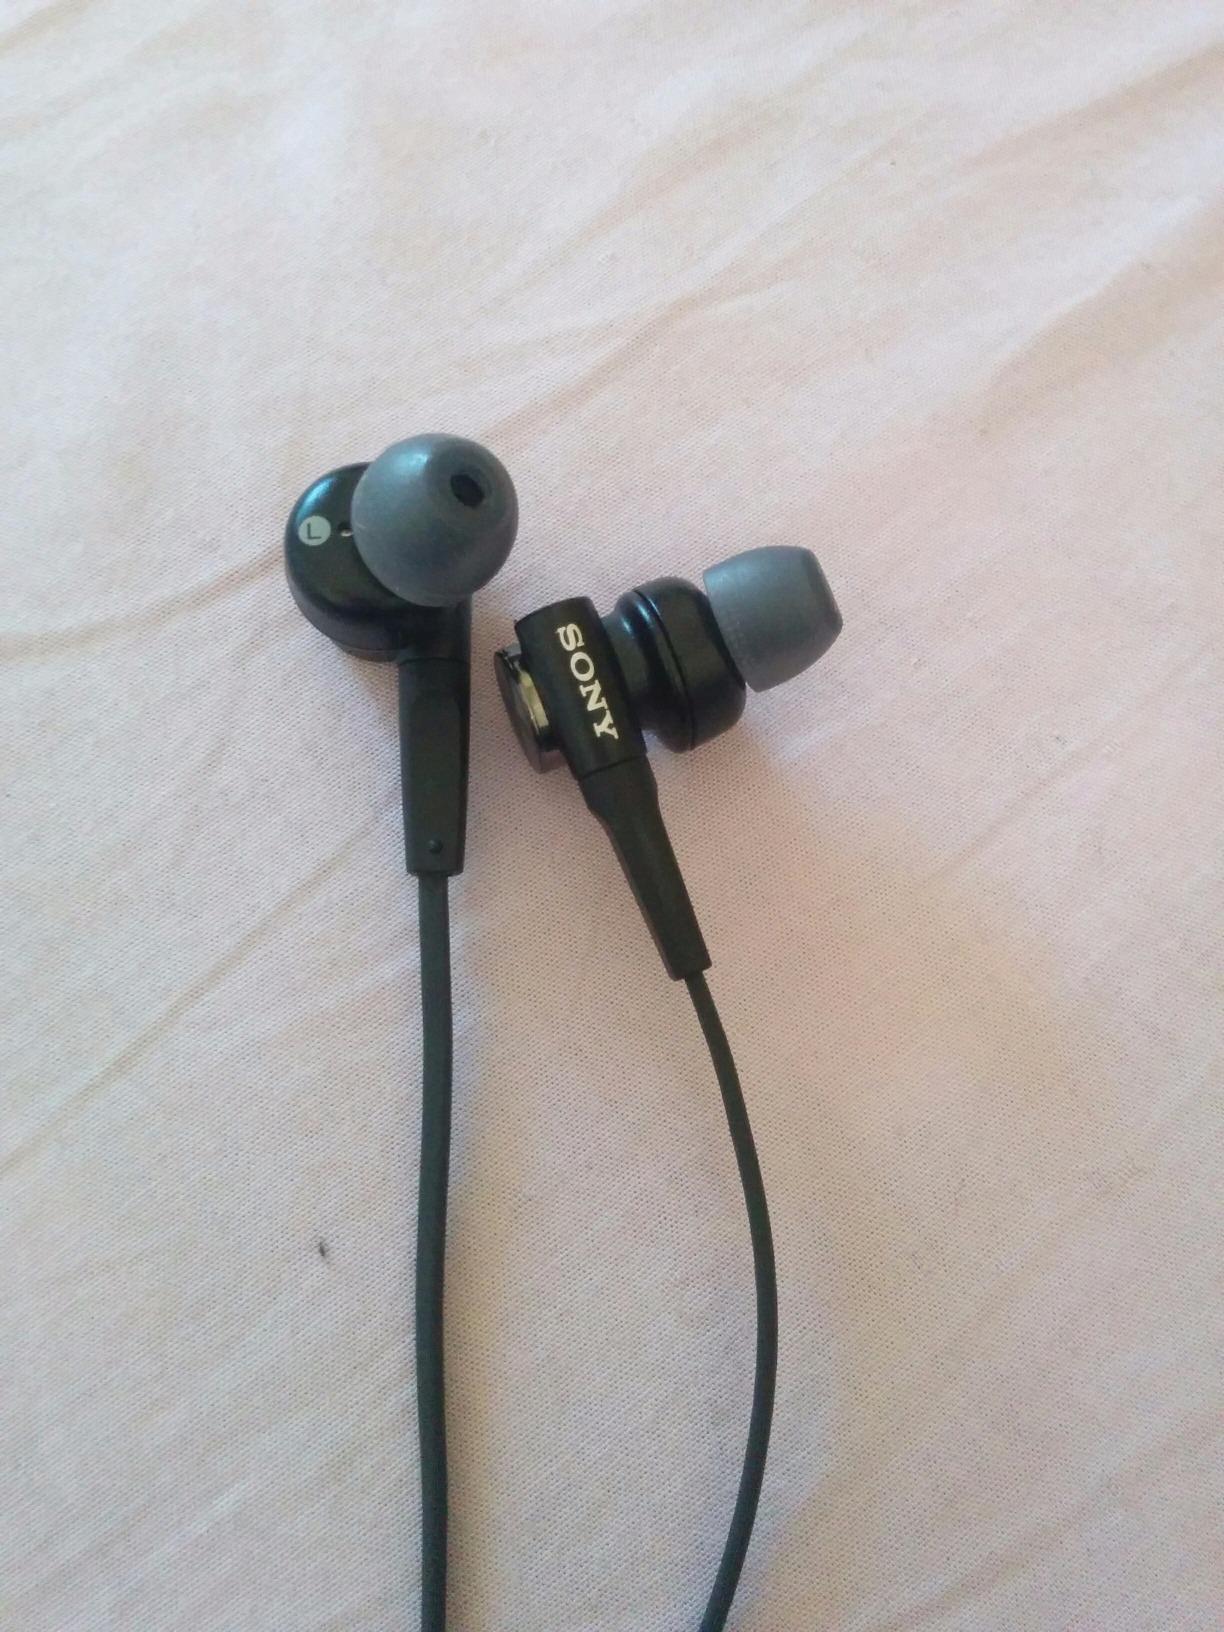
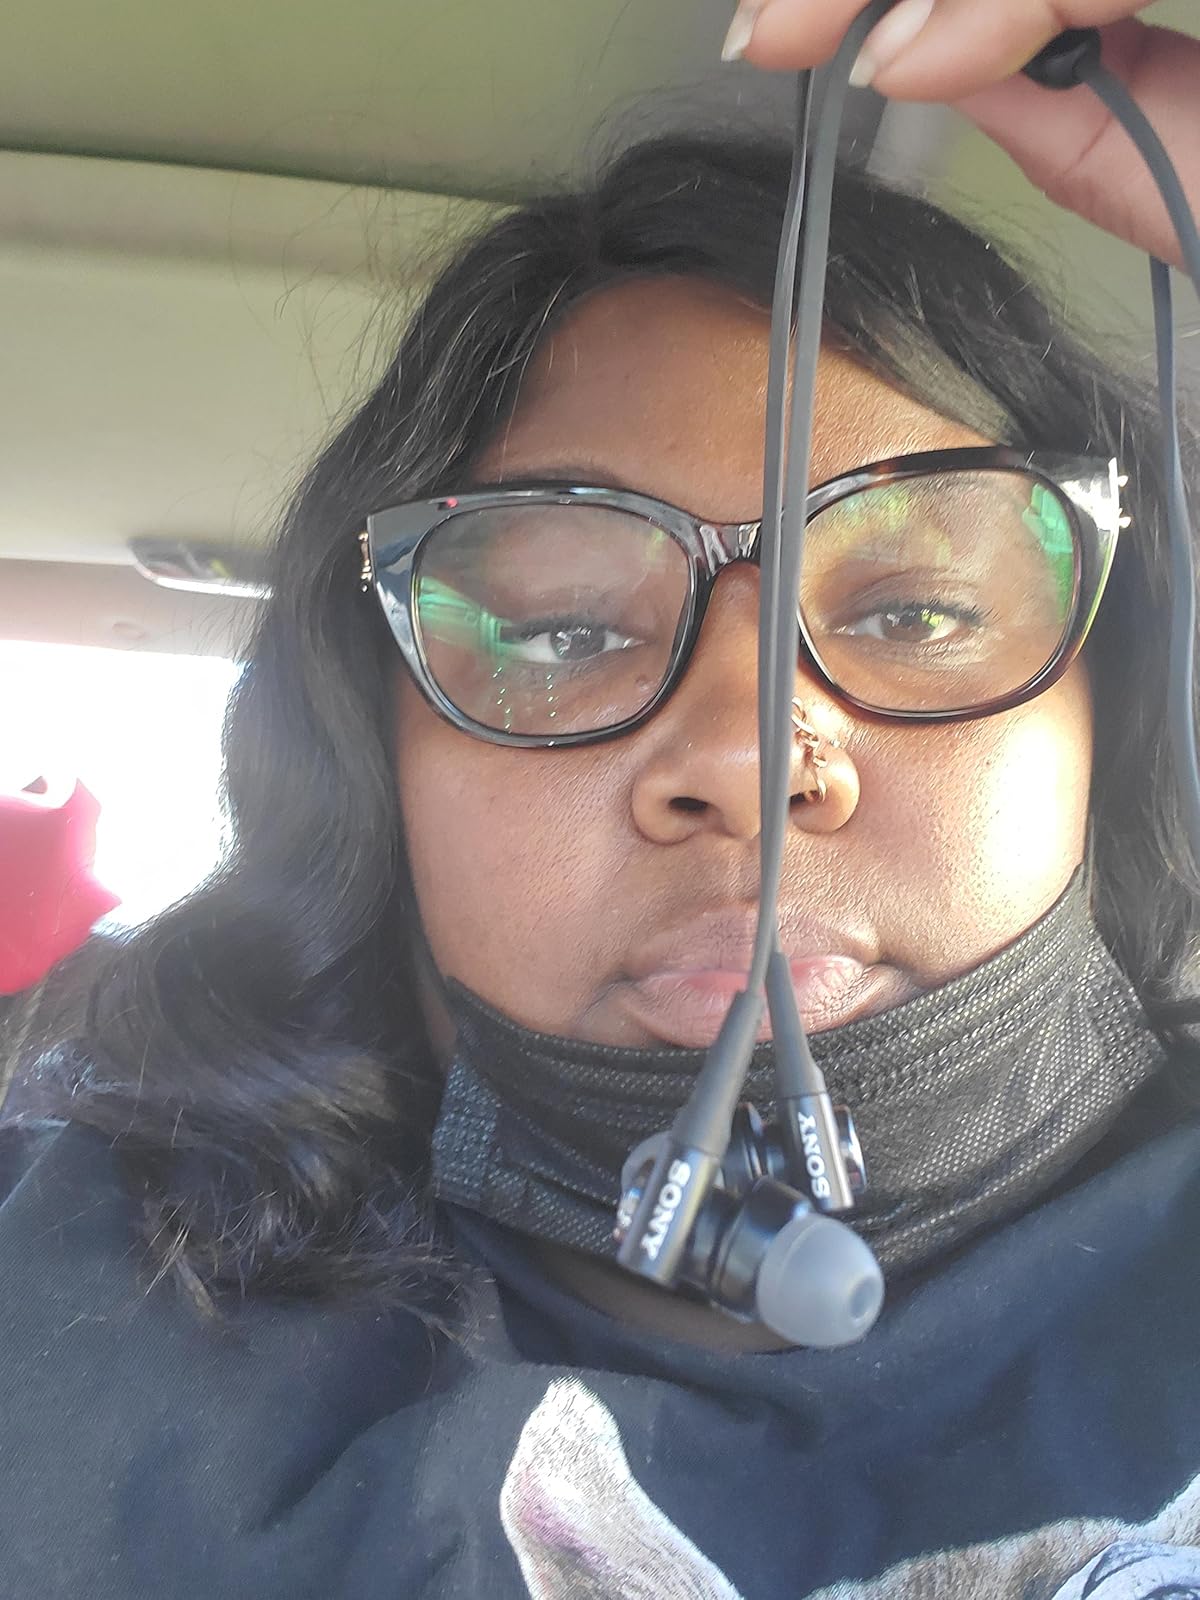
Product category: headphones
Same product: yes